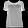
Label: Shirt